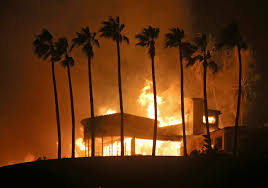
Label: urban_fire